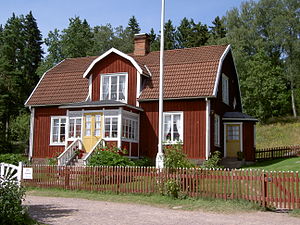
Nye løjer med Emil fra Lønneberg
Nye løjer med Emil fra Lønneberg er en svensk børnefilm fra 1972, som er instrueret af Olle Hellbom.